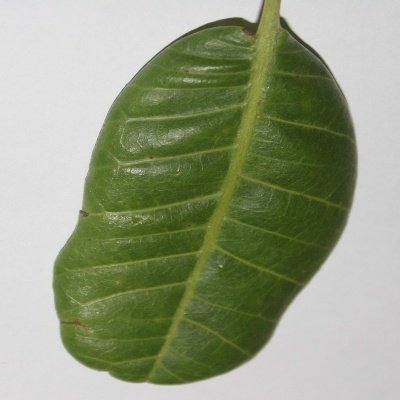
Crop: Cashew
Condition: anthracnose